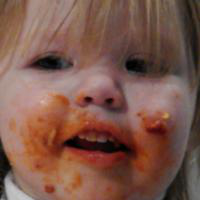
Age group: age 01-10